Drop test

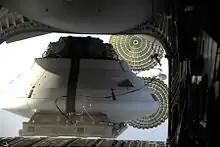
Orion test article being released during airborne drop test.

A drop test is a method of testing the in-flight characteristics of prototype or experimental aircraft and spacecraft by raising the test vehicle to a specific altitude and then releasing it. Test flights involving powered aircraft, particularly rocket-powered aircraft, may be referred to as drop launches due to the launch of the aircraft's rockets after release from its carrier aircraft.